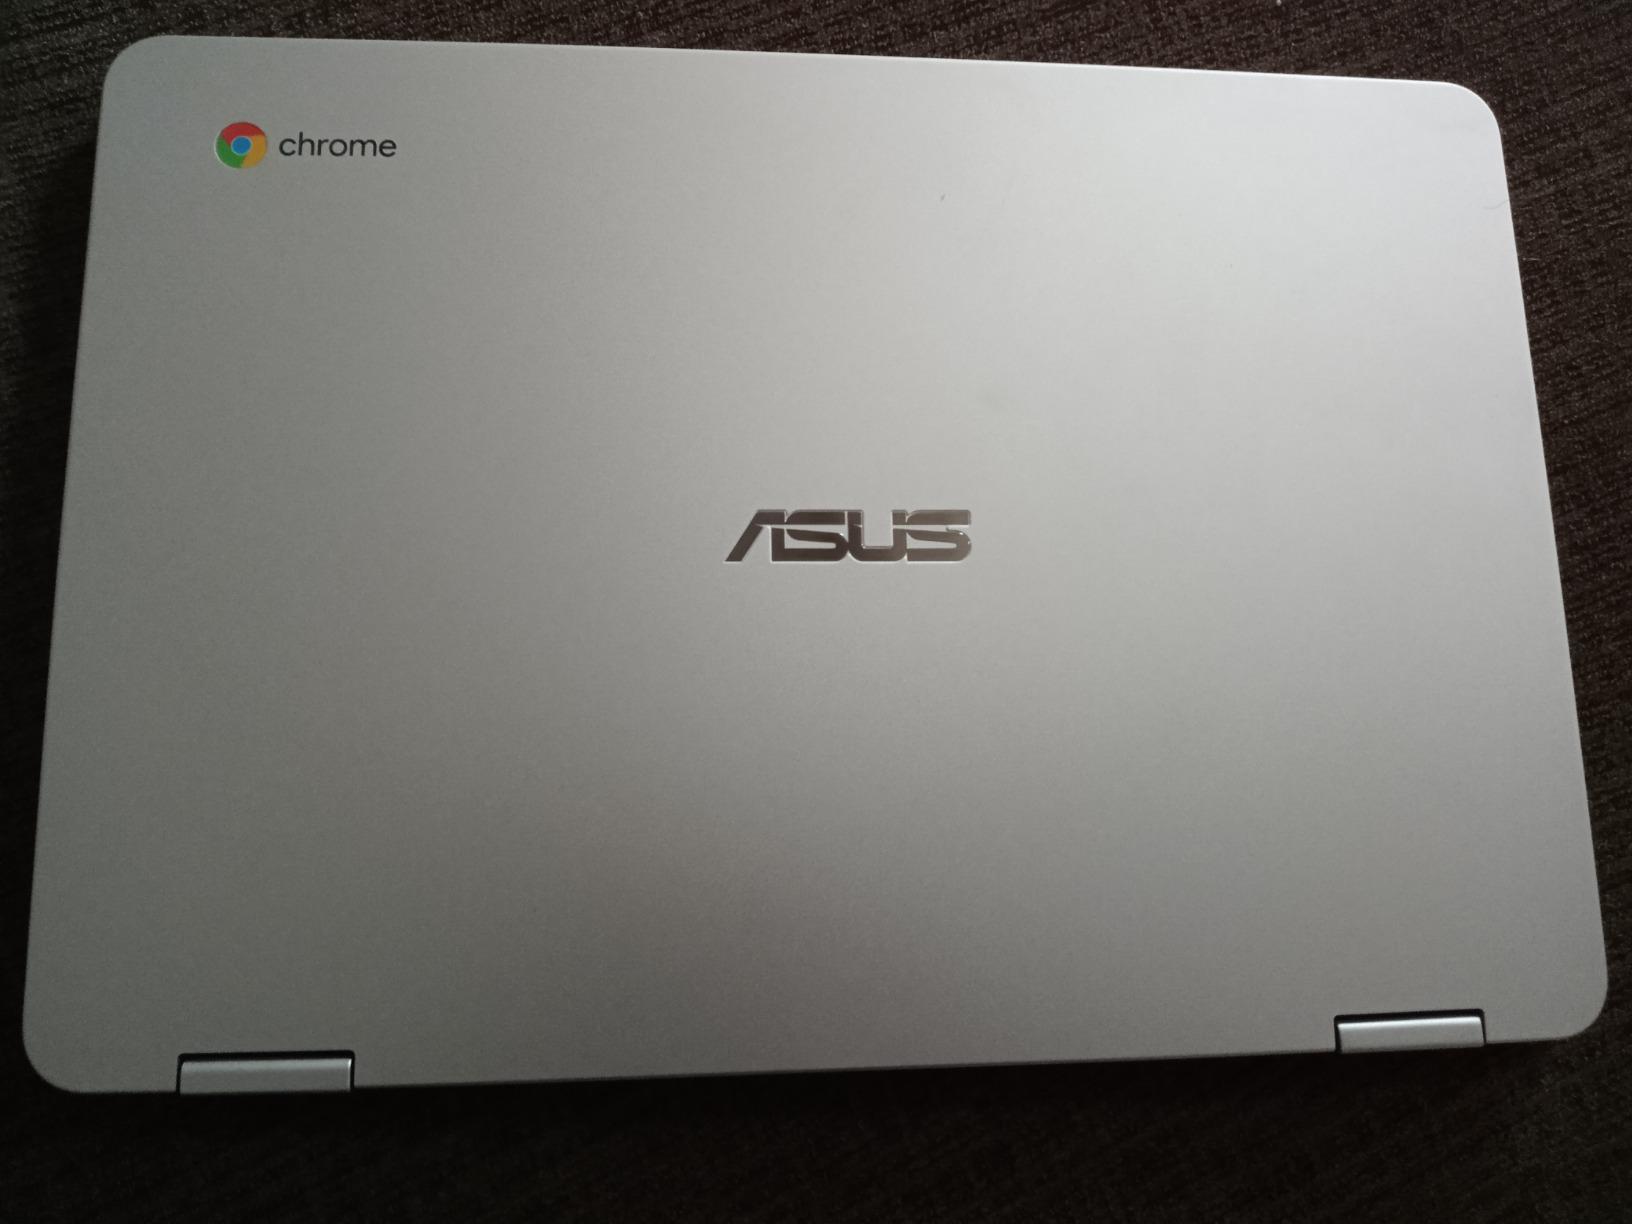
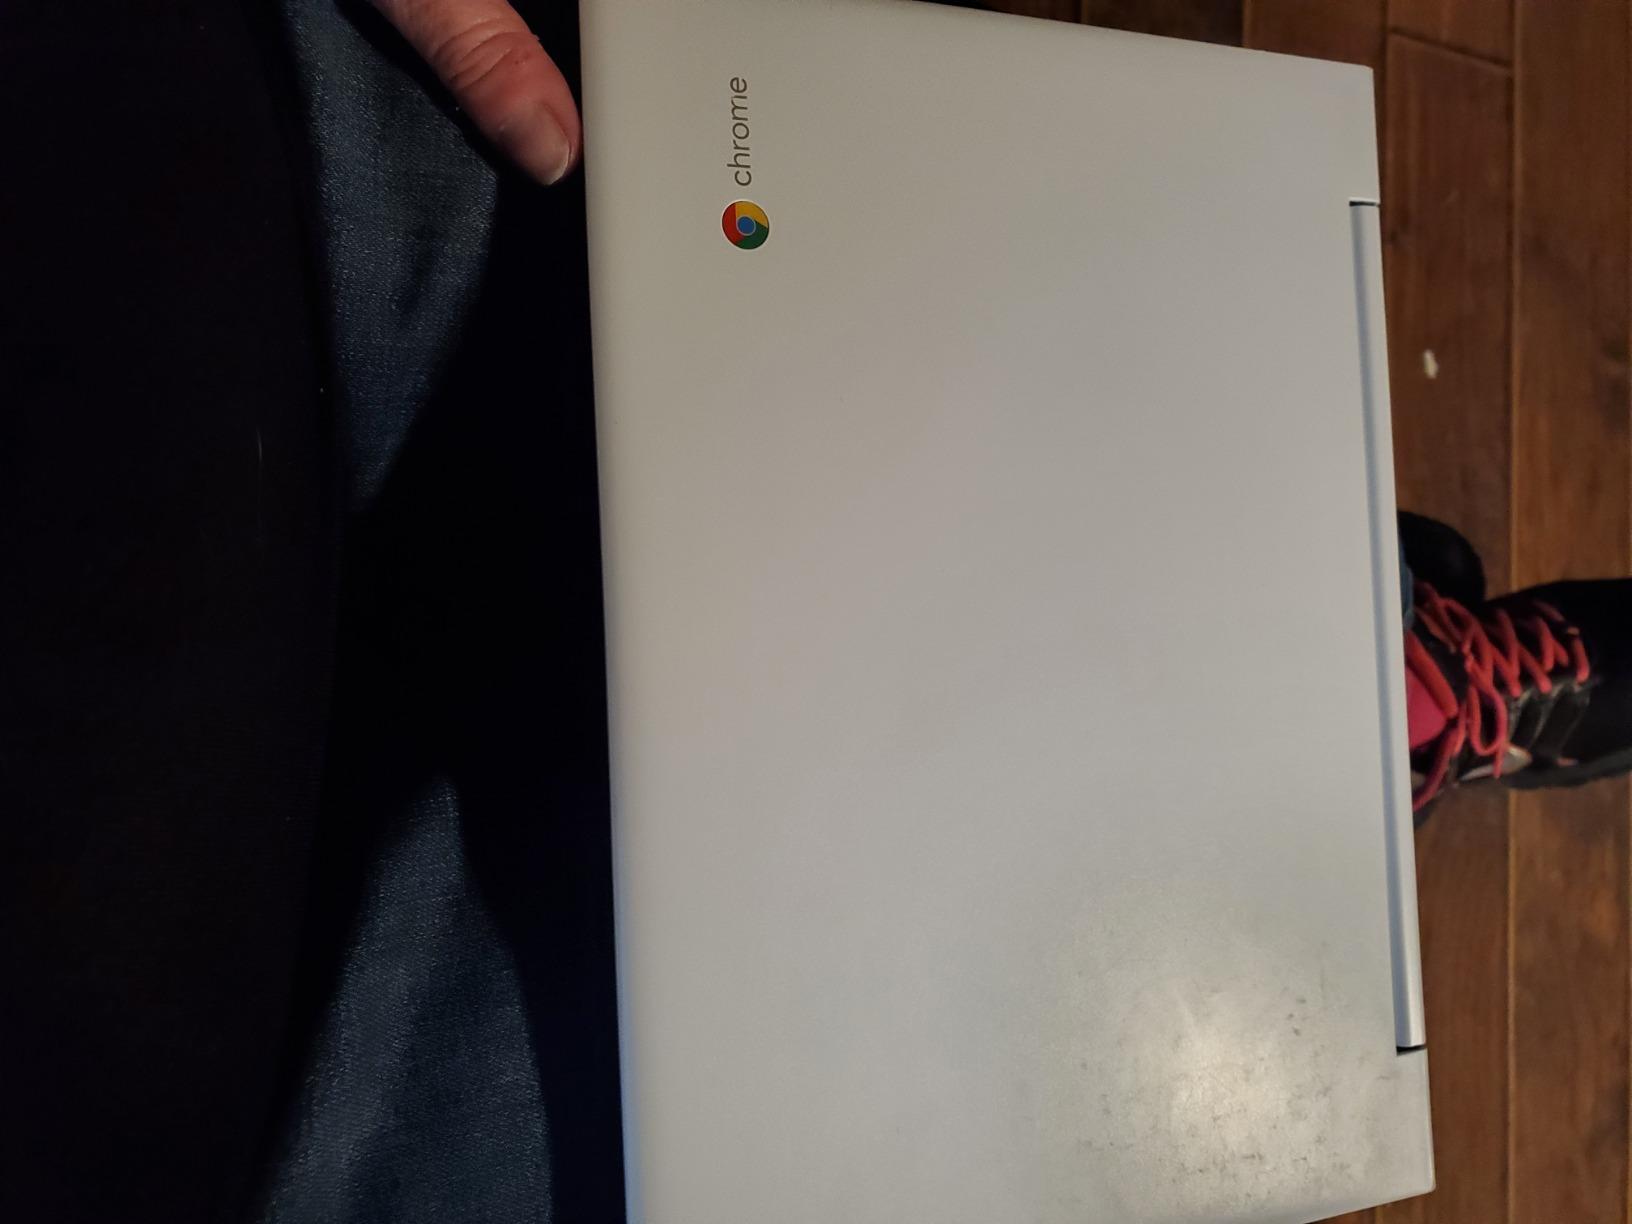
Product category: laptop
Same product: no